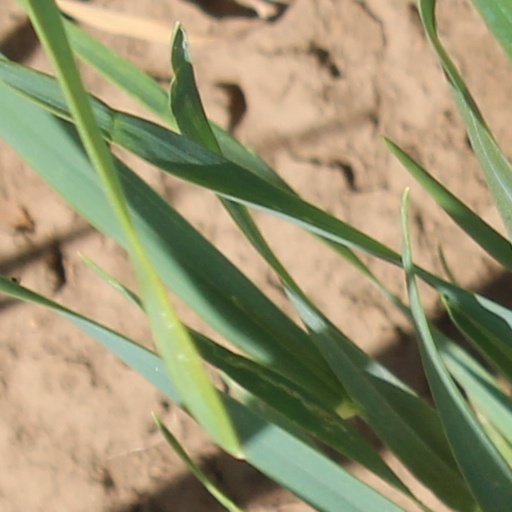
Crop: wheat